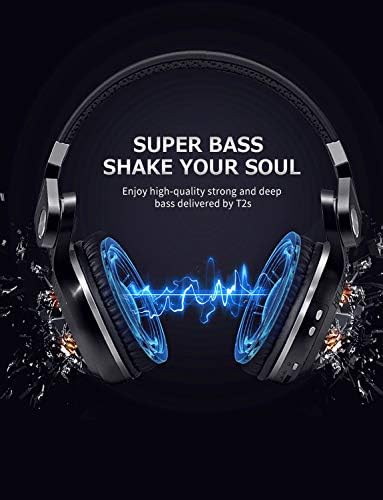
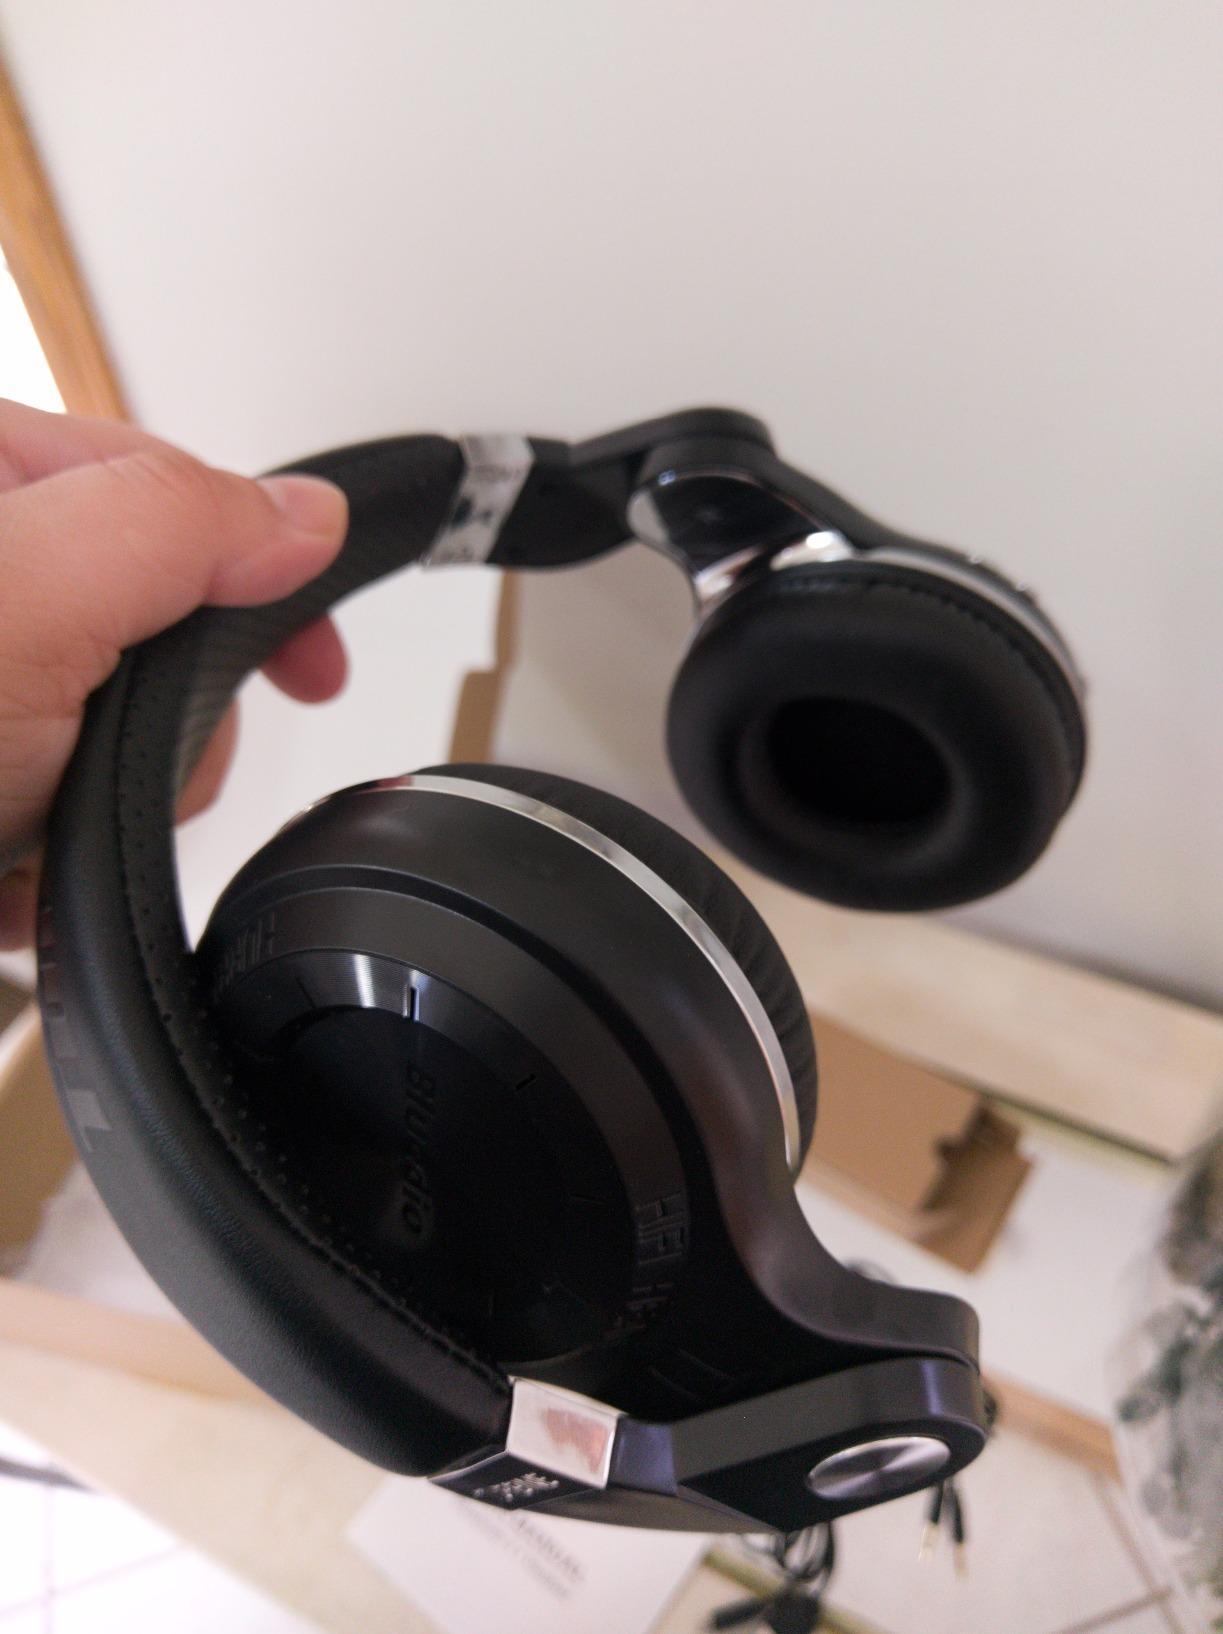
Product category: headphones
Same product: yes